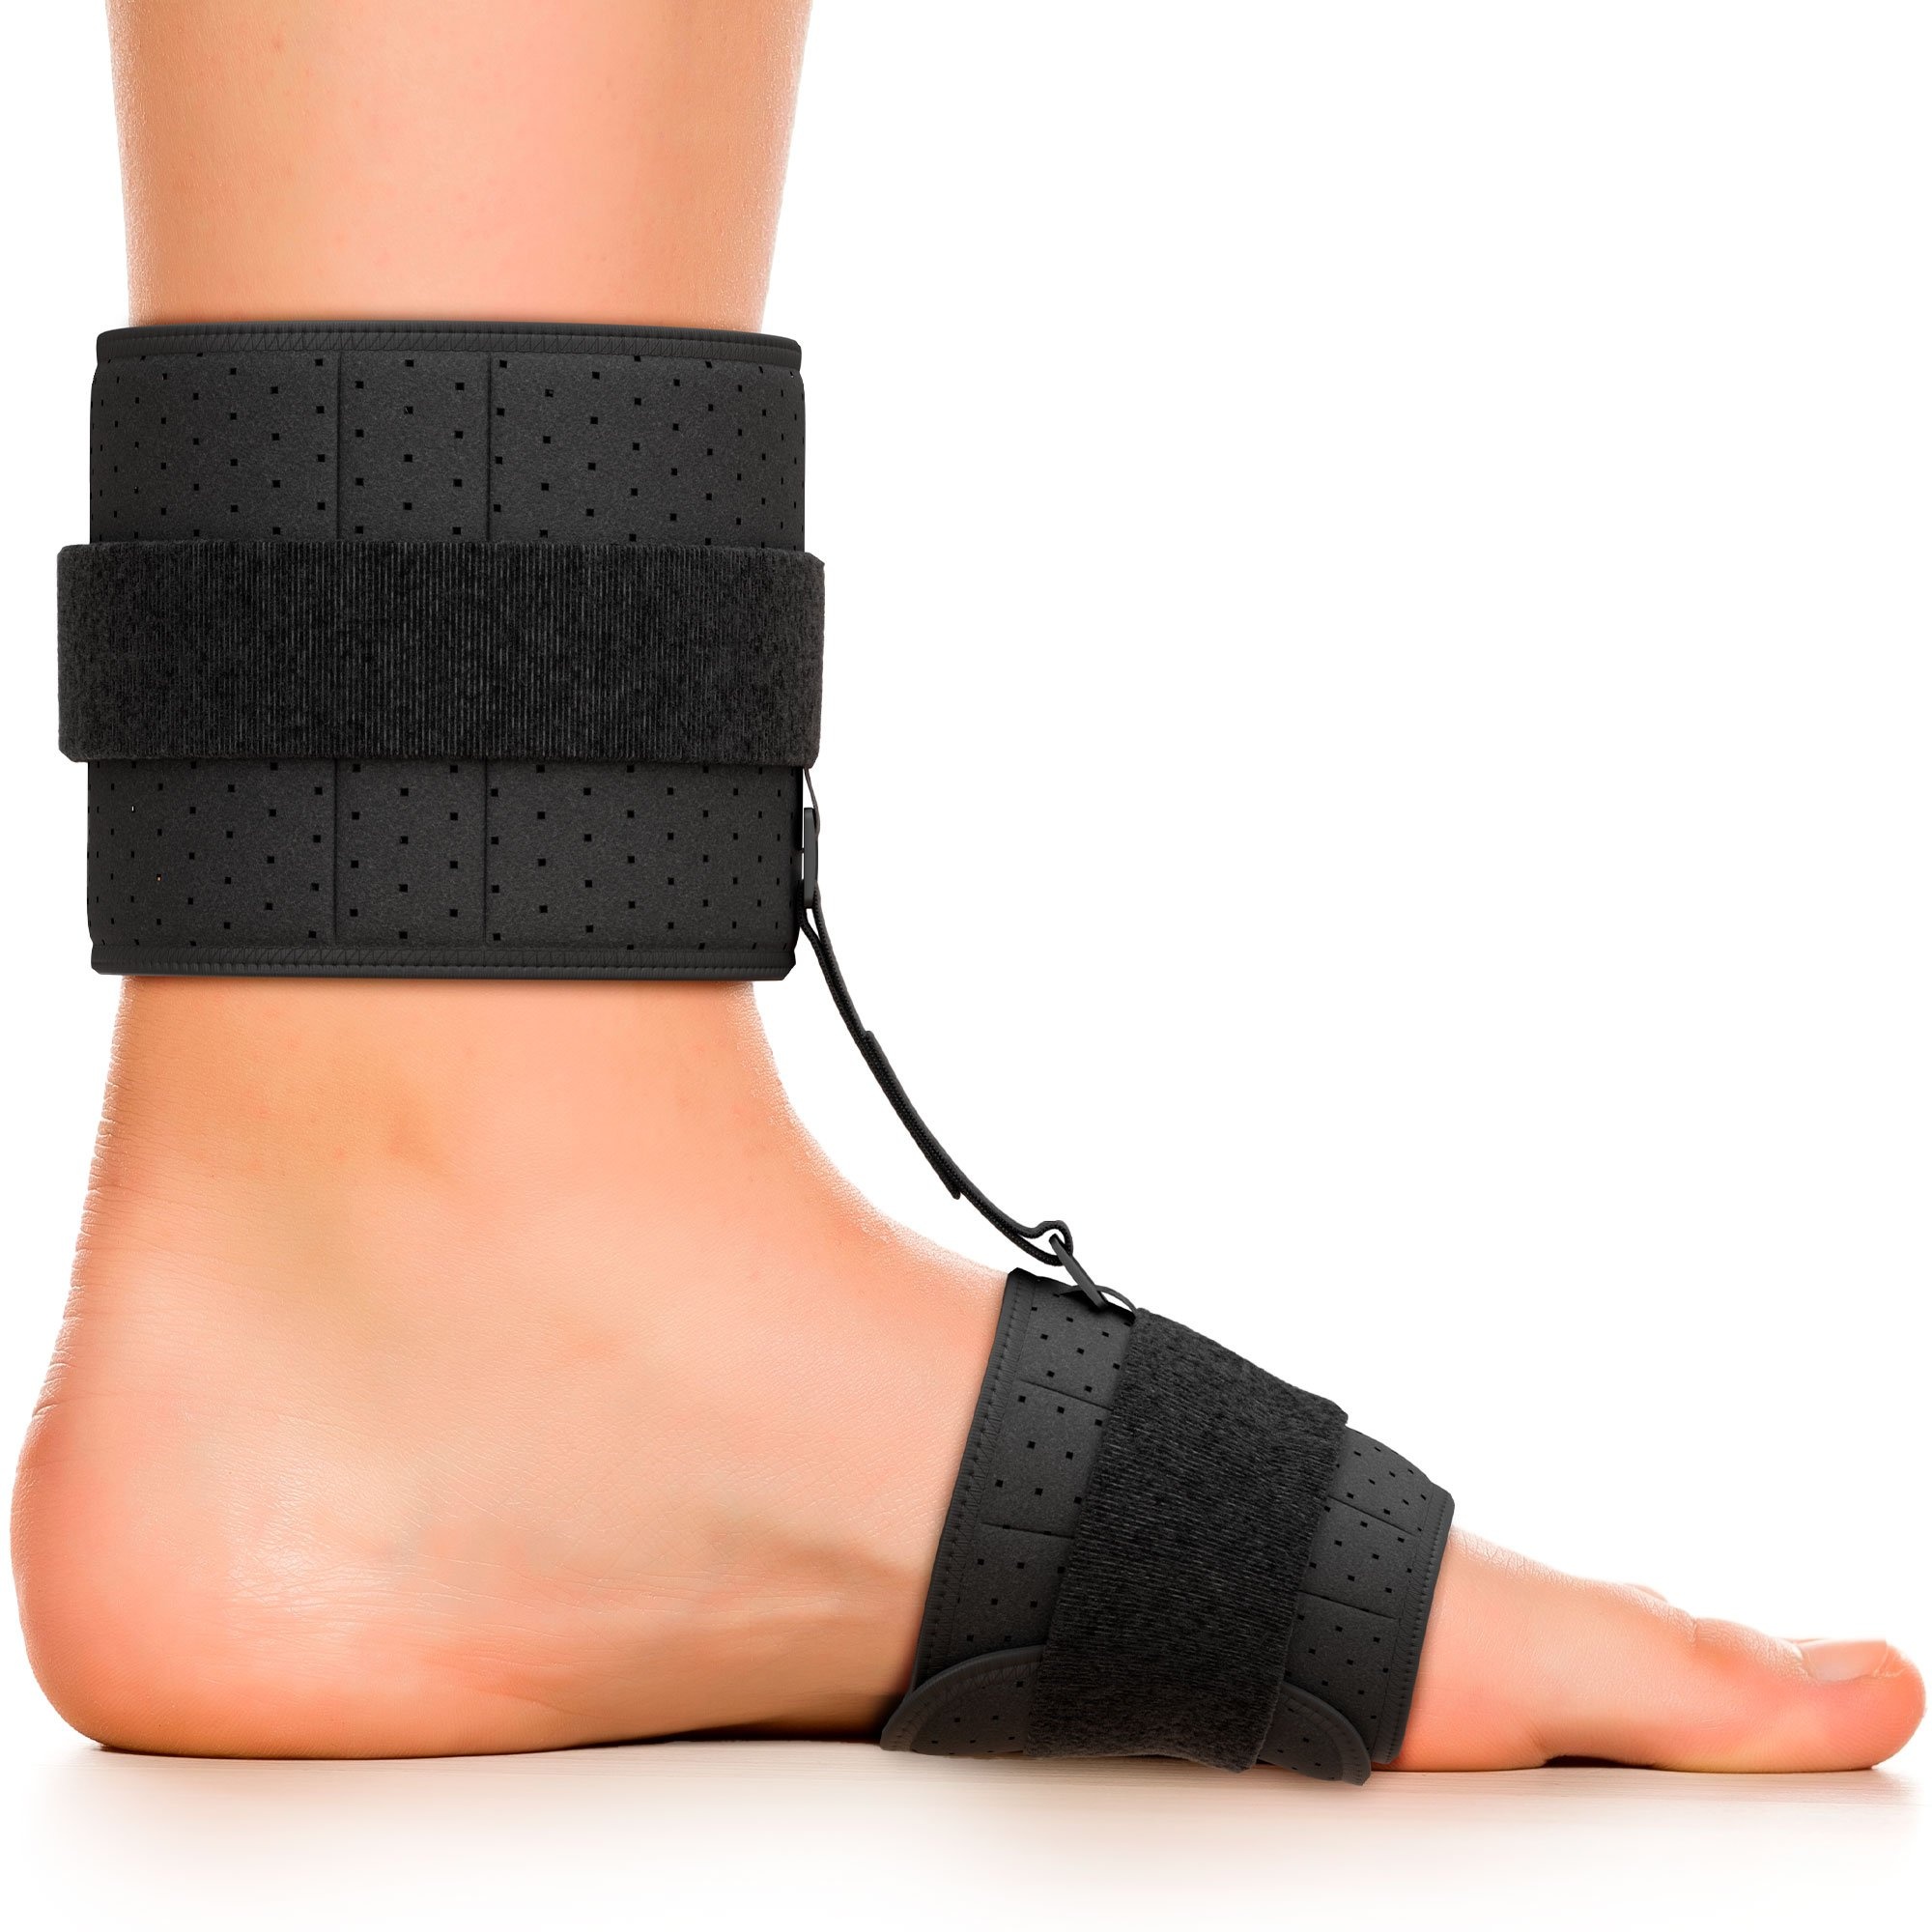
MARS WELLNESS Drop Foot Brace - AFO Splint for Foot Drop Relief and Support - Adjustable, Comfortable Foot Drop Brace Ankle Foot Orthosis
Our drop foot AFO splint is a highly effective and convenient solution for individuals who are struggling with the symptoms of drop foot. This condition, also known as foot drop, is characterized by weakness or paralysis of the muscles that lift the front part of the foot, which can make it difficult to lift the foot and toes while walking. This can result in a dragging or slapping gait, and an increased risk of falls. Ankle foot orthosis (AFO) is a type of brace that is worn around the ankle and foot to provide support and stability for individuals with drop foot. AFOs can help to improve gait and reduce the risk of falls by lifting the front of the foot, making it easier to clear the ground while walking. Our drop foot AFO splint is designed to do just that. One of the key features of our AFO splint is its adjustability. We understand that every individual has unique needs and requirements when it comes to foot and ankle support. Therefore, our splint is designed to be adjusted to ensure a comfortable and secure fit. The splint is made of durable and lightweight materials, making it easy to wear and suitable for daily use and physical activity. Our AFO splint is designed to be worn without shoes but can be used with laces shoes by attaching the strap to your laces, and is suitable for both men and women. It can be worn by people of all ages. It is easy to put on and take off, making it an ideal choice for individuals who lead active lifestyles and need a reliable and convenient solution for their foot drop symptoms. In summary, our drop foot AFO splint is an effective, adjustable, comfortable and durable solution for individuals with drop foot. It helps to improve gait, reduce the risk of falls and make daily activities easier. It's suitable for all ages and can be worn with most shoes. It's a convenient and reliable choice for anyone struggling with the symptoms of drop foot. ADJUSTABLE - WE RECOMMEND THE SMALL/MEDIUM FOR MOST PEOPLE. The sizing is based on calf size, the small medium fits most men and women, while the large will fit larger men and those with swollen calves. The Mars Wellness foot drop brace for walking is adjustable to ensure a comfortable and secure fit, and is made of durable and lightweight materials for easy wear. GREAT FOR WALKING - The Mars Wellness drop foot brace for walking is designed to provide support and stability for individuals with drop foot, helping to improve gait and reduce the risk of falls WITH OR WITHOUT SHOE - The unique design of our afo foot drop brace lifts the front of the foot, making it easier to clear the ground while walking. Our AFO Brace is designed to be worn without shoes but by attaching the strap to your shoelaces they can be worn with laced shoes. UNIVERSAL - Our AFO splint is suitable for both men and women and can be worn by people of all ages on either foot. The sizing is based on calf size, the small medium fits most men and women, while the large will fit larger men and those with swollen calves. FULL SUPPORT - Our AFO splint is designed to provide support to the entire foot and ankle, not just the affected area, to ensure proper alignment and stability while walking. .embed-container { position: relative; padding-bottom: 56.25%; height: 0; overflow: hidden; max-width: 100%; } .embed-container iframe, .embed-container object, .embed-container embed { position: absolute; top: 0; left: 0; width: 100%; height: 100%; }
Brand: MARS WELLNESS
Category: Health & Beauty > Health Care > Supports & Braces > Ankle Supports